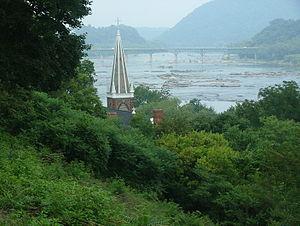
Le Potomac est un fleuve de l'Est des États-Unis.